Mercury Meltdown

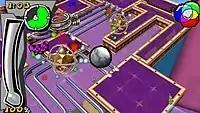
Gameplay of "Mercury Meltdown". The mercury in a solid state allows it to be moved on rails. A new color-mixing chart is featured in the top right corner.

Similar to its predecessor, "Mercury Meltdown" is a puzzle-platform game. The goal is to navigate one or more blobs of mercury to one or more finish posts in the stage by tilting the stage using the analog stick of the PSP. The stage is failed if all mercury is lost or the amount of mercury drops below the minimum requirement to complete the stage. However, running out of time no longer causes the stage to be failed, since the time limit has been retooled as "Par Time", which simply denotes the time needed to complete a stage for the purpose of getting more points. The mercury can be split into multiple blobs by using sharp objects or obstacles. The mercury color can be changed using a Paintshop or merging with other blobs of different colors. Color mixing is based on the RGB color model. The game is made up of worlds referred to as "Labs" that are split into 16 stages represented by test tubes. Each individual stage has achievements for completing with 100% remaining mercury, beating the top score, and collecting all bonus stars. An additional achievement is granted for obtaining all three of these in a single stage and can all be obtained individually in any number of attempts. Labs are unlocked by accumulating mercury from stage completion. If the player does exceptionally well in a particular laboratory, a secret 17th stage is unlocked for that lab.